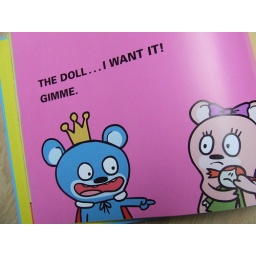
I loove this book ^^ Bossy is so cute &amp;hearts; I feel a bit offended by this page though.. :D